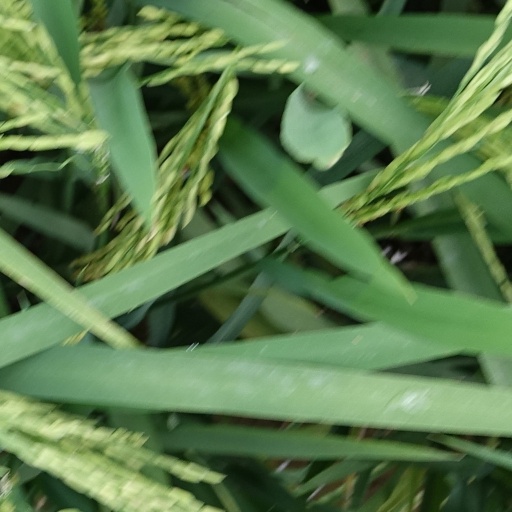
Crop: rice